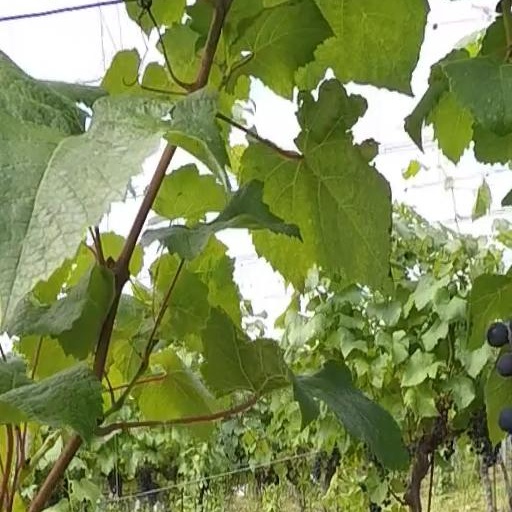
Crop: grape